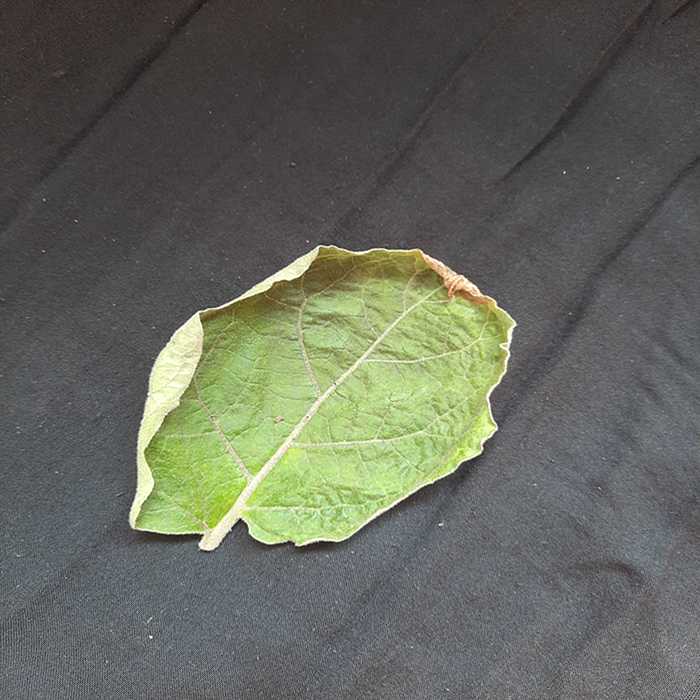
Plant: Eggplant
Label: Eggplant begomovirus